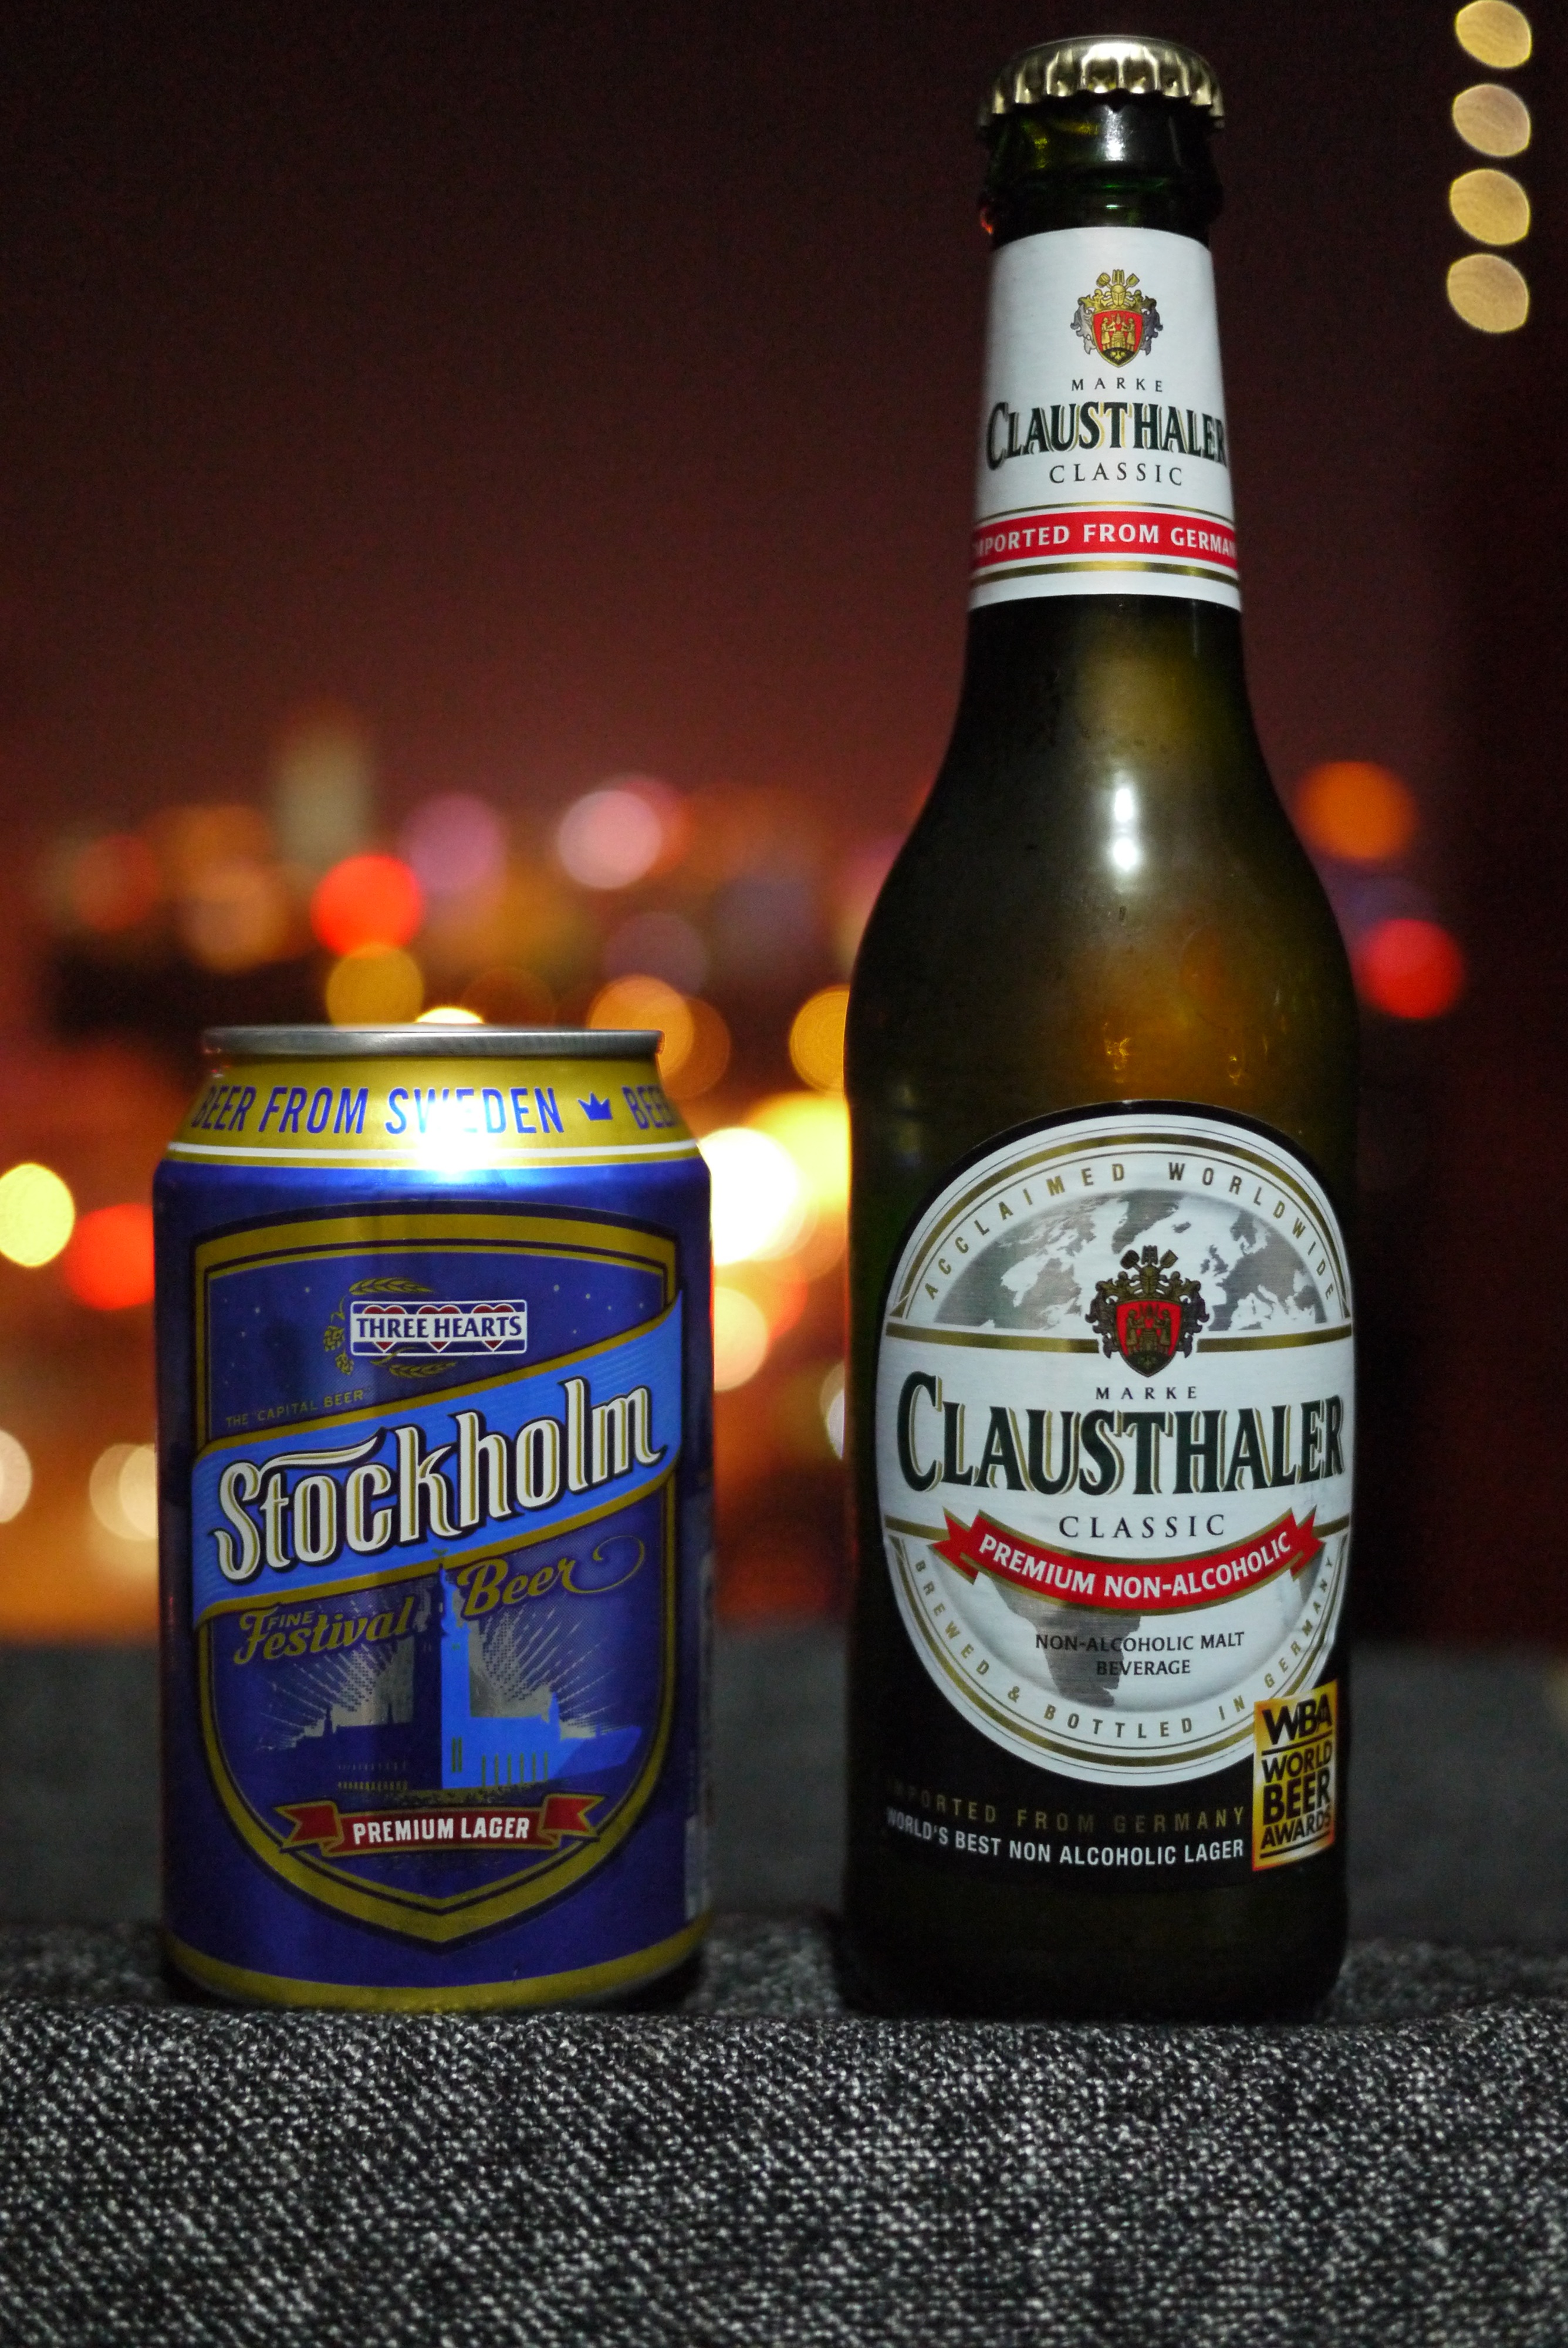
drink, bottle, craft, beer, lager, beer bottle, stockholm, liqueur, ale, nanning, alcoholic beverage, distilled beverage, drinkware